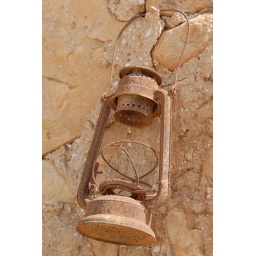
A rusty lantern hangs from the wall of an old house in the remains of a Berber town.